Torrey Lake Petroglyph District

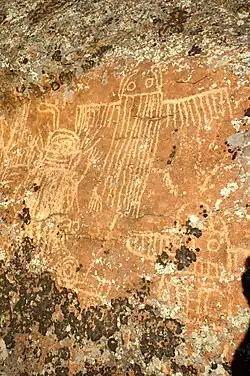

The Torrey Lake Petroglyph District extends for about along Torrey Creek in Fremont County, Wyoming. The site includes about 175 petroglyphs, as well as eleven lithic scatters and a sheep trap. The petroglyphs are in the Interior Line Style, or Dinwoody style, consistent with other rock art in central Wyoming. Site investigations have uncovered a number of petroglyphs that had previously been hidden under lichen. The site was placed on the National Register of Historic Places on October 4, 1993.